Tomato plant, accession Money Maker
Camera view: bottom (45 deg); turntable rotation: 300 degrees
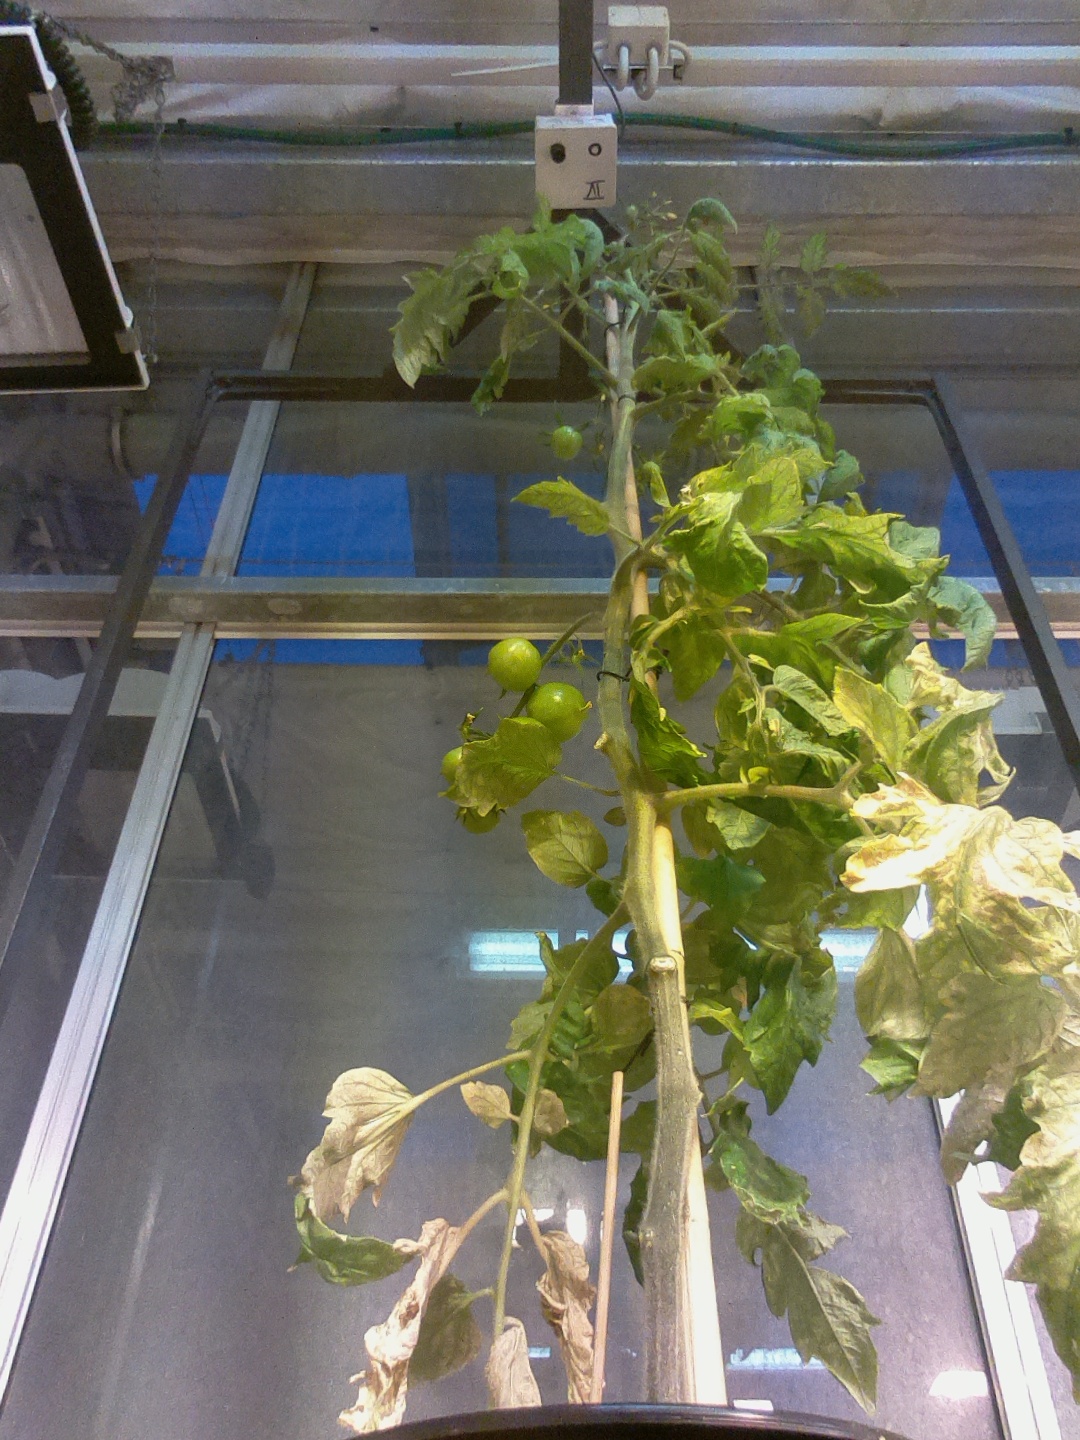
BBCH growth stage 77: 70%-80% of final fruit size